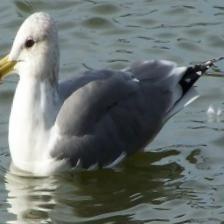
Species: CALIFORNIA GULL
Scientific name: LARUS CALIFORNICUS